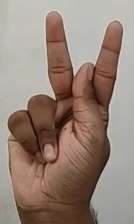
ASL sign: K